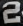
Number: 2